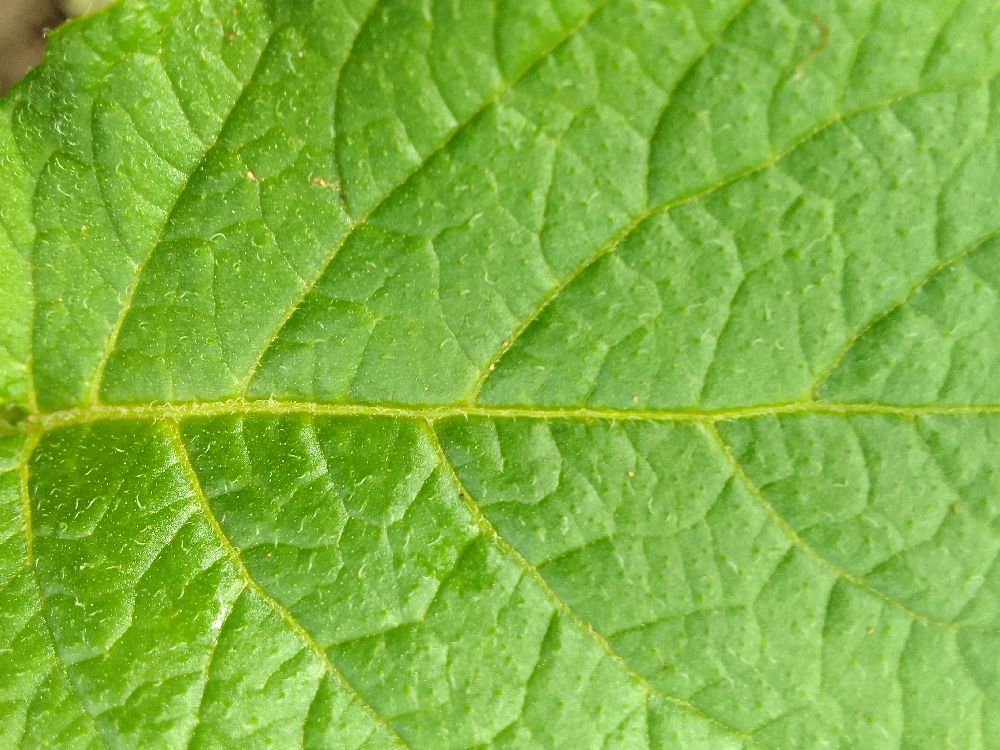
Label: Healthy